Libby-MacArthur House

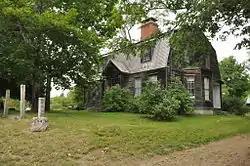

The Libby-MacArthur House is a historic house at 294 Sokokis Avenue (Maine State Route 11) in the center of Limington, Maine. Believed to have been built about 1794, it is the only surviving house of one of the town's earliest permanent residents, and is a rare example in the state of a Federal period house with a gambrel roof. It was listed on the National Register of Historic Places in 1988.